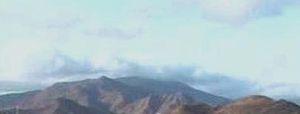
Les monts Arrei sont une chaîne de montagnes du Sud de la région d'Ali Sabieh à Djibouti. Avec une altitude moyenne de 1 301 mètres, ils sont situés près de la frontière avec l'Éthiopie. La température moyenne des hauts plateaux est d'environ 15 °C. Les montagnes constituent le point culminant de la région d'Ali Sabieh.